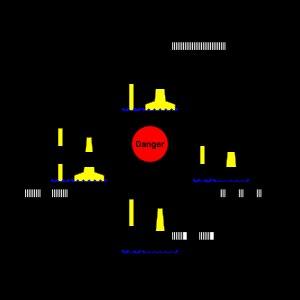
Dans le domaine maritime, le balisage désigne l'ensemble des marques ou balises fixes ou flottantes placées en mer ou à terre qui indiquent aux navires les dangers et le tracé des chenaux d'accès aux ports et abris.